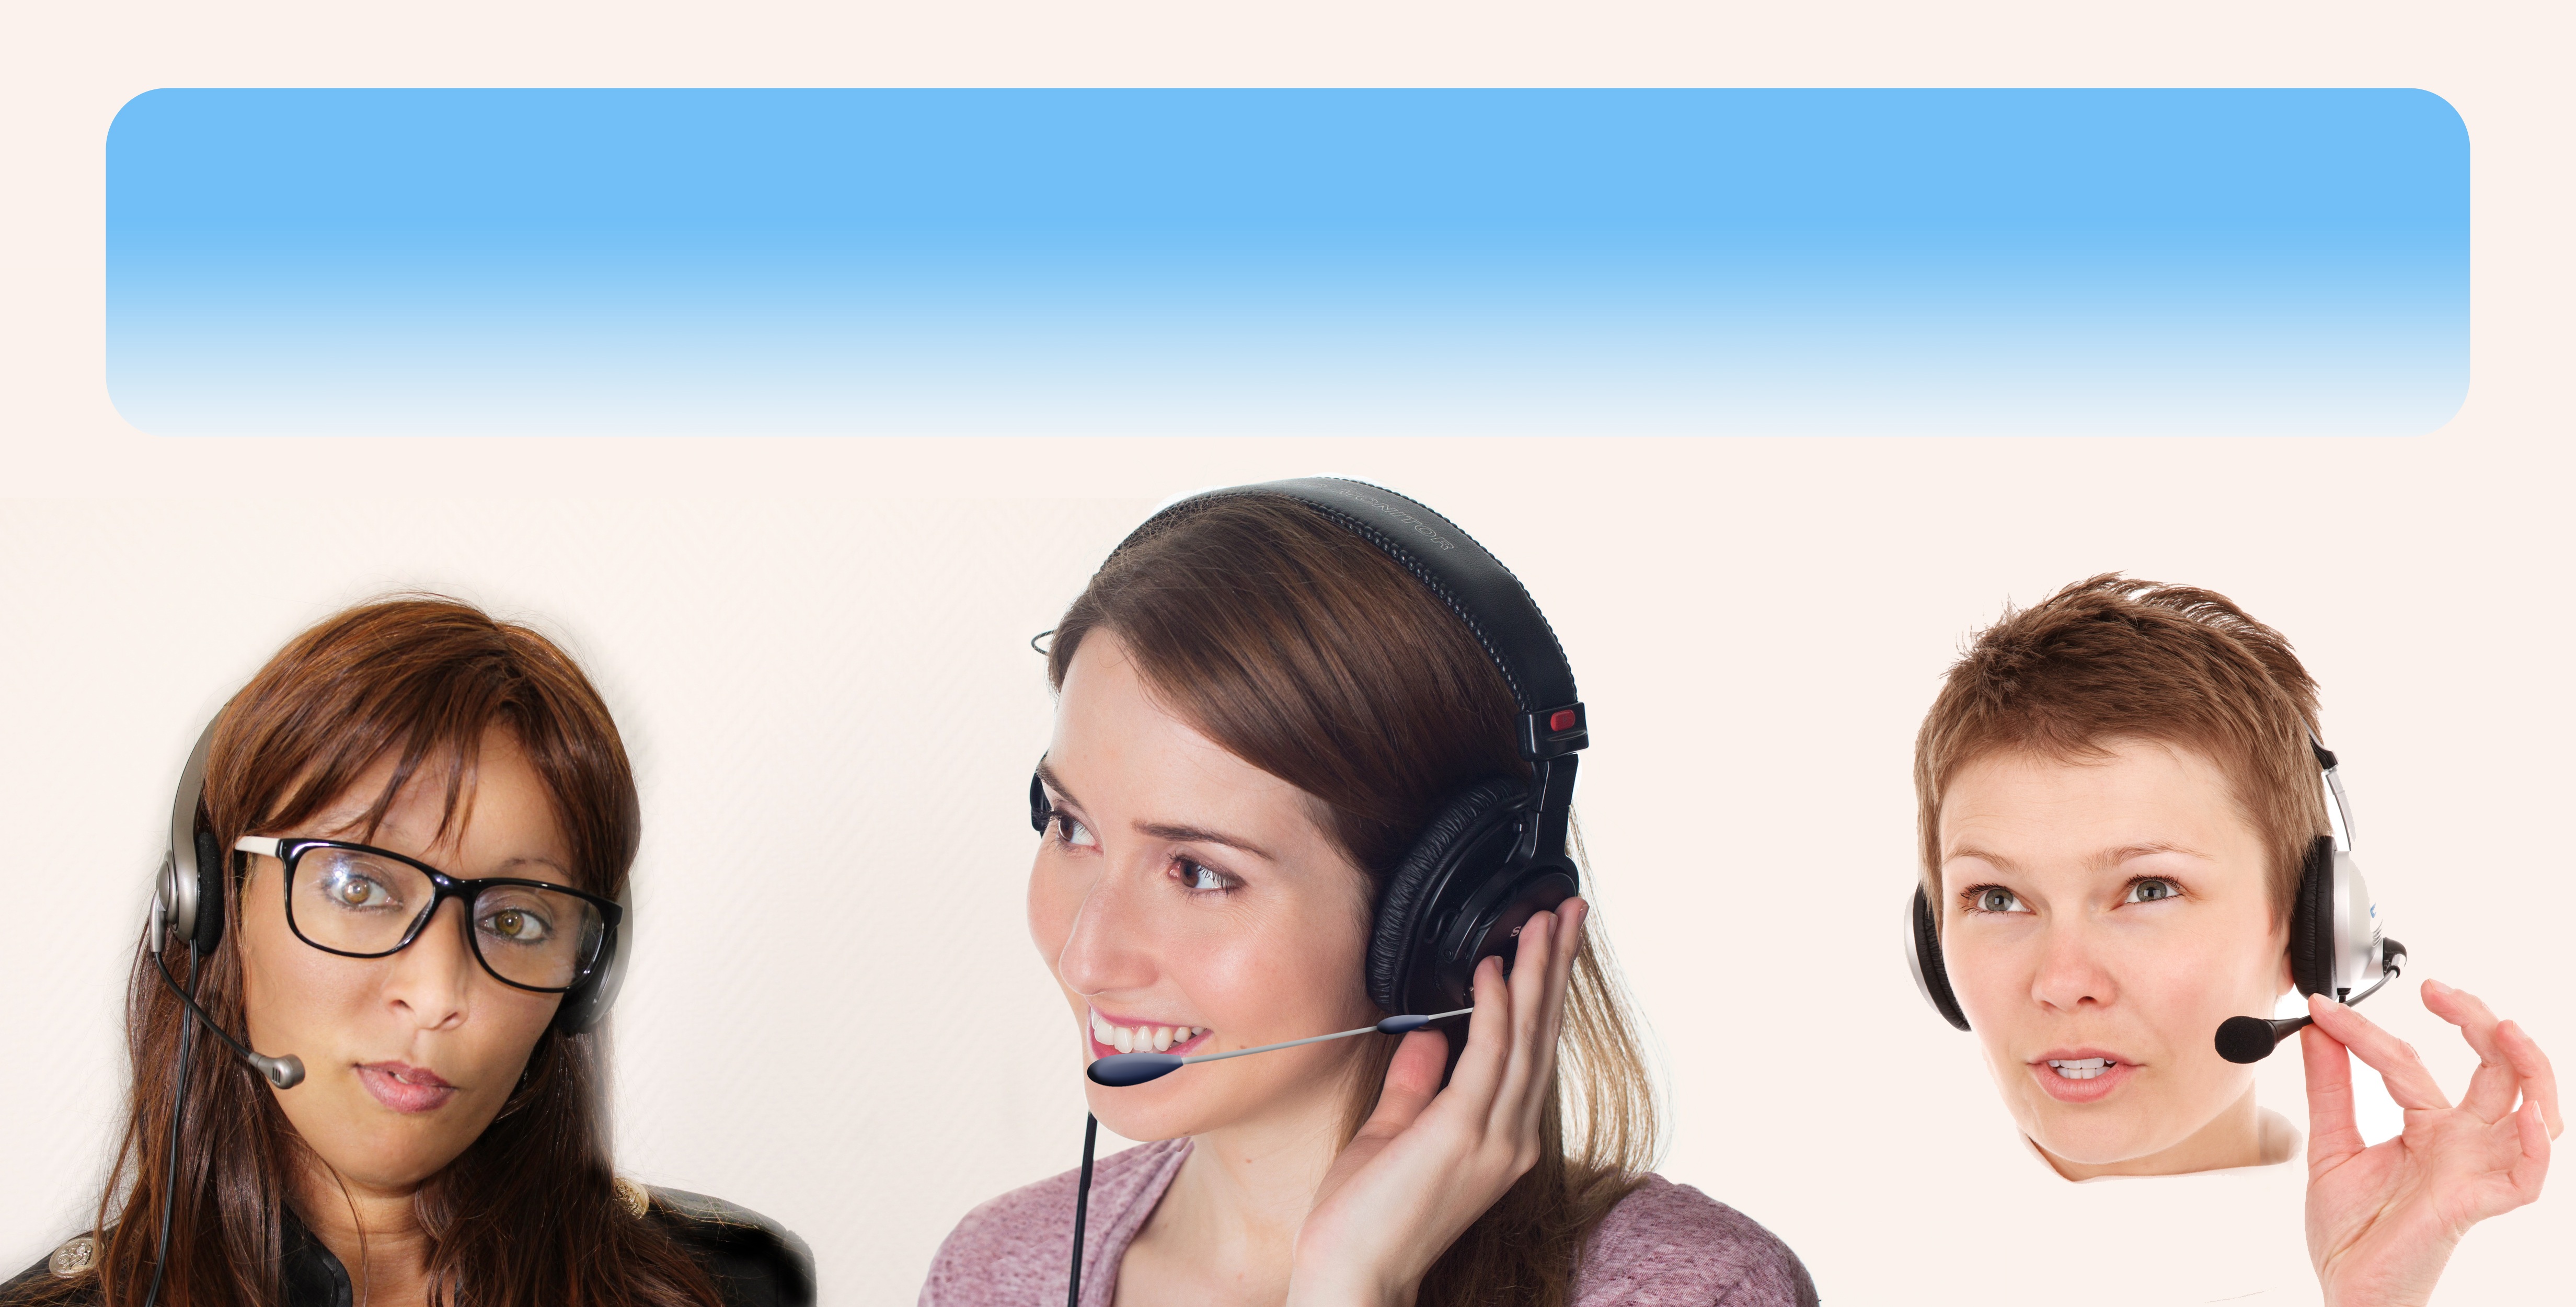
woman, phone, business, conversation, brand, help, team, glasses, headset, information, service, presentation, company, quality, support, consulting, vision care